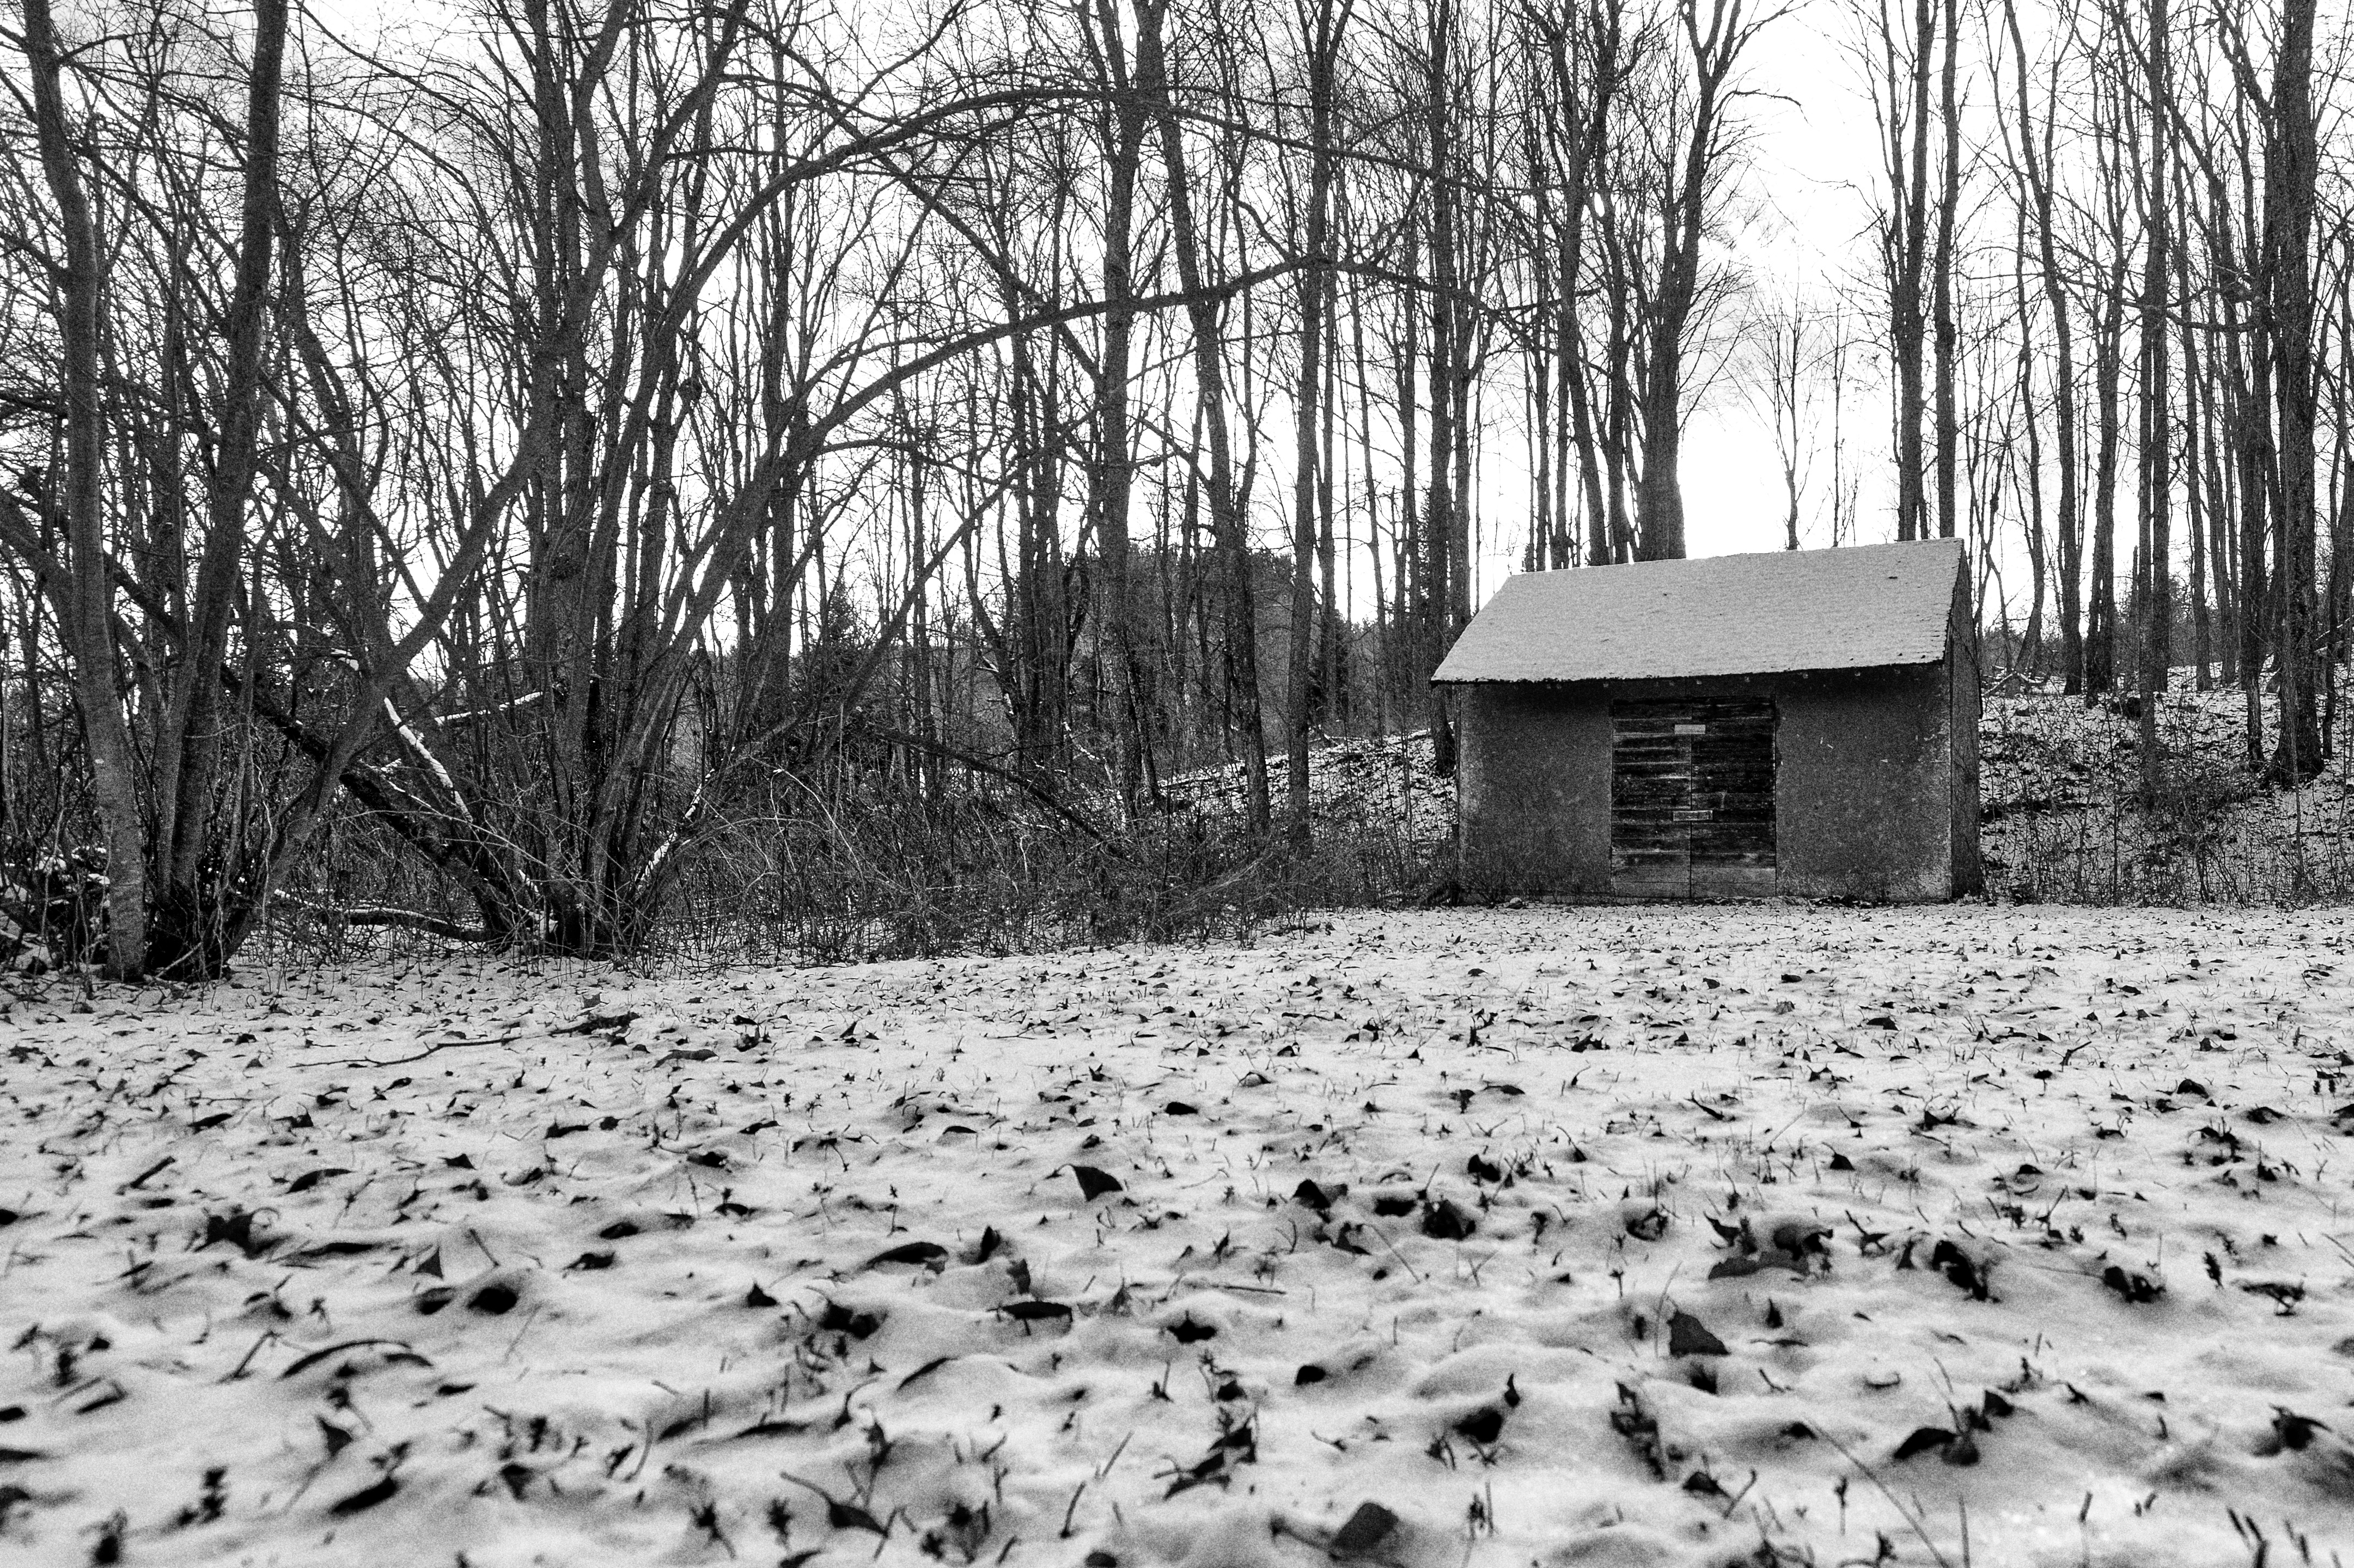
tree, nature, forest, mountain, snow, winter, black and white, white, cabin, monochrome, season, winter landscape, trees, woodland, habitat, rural area, drills, snowy branches, monochrome photography, natural environment